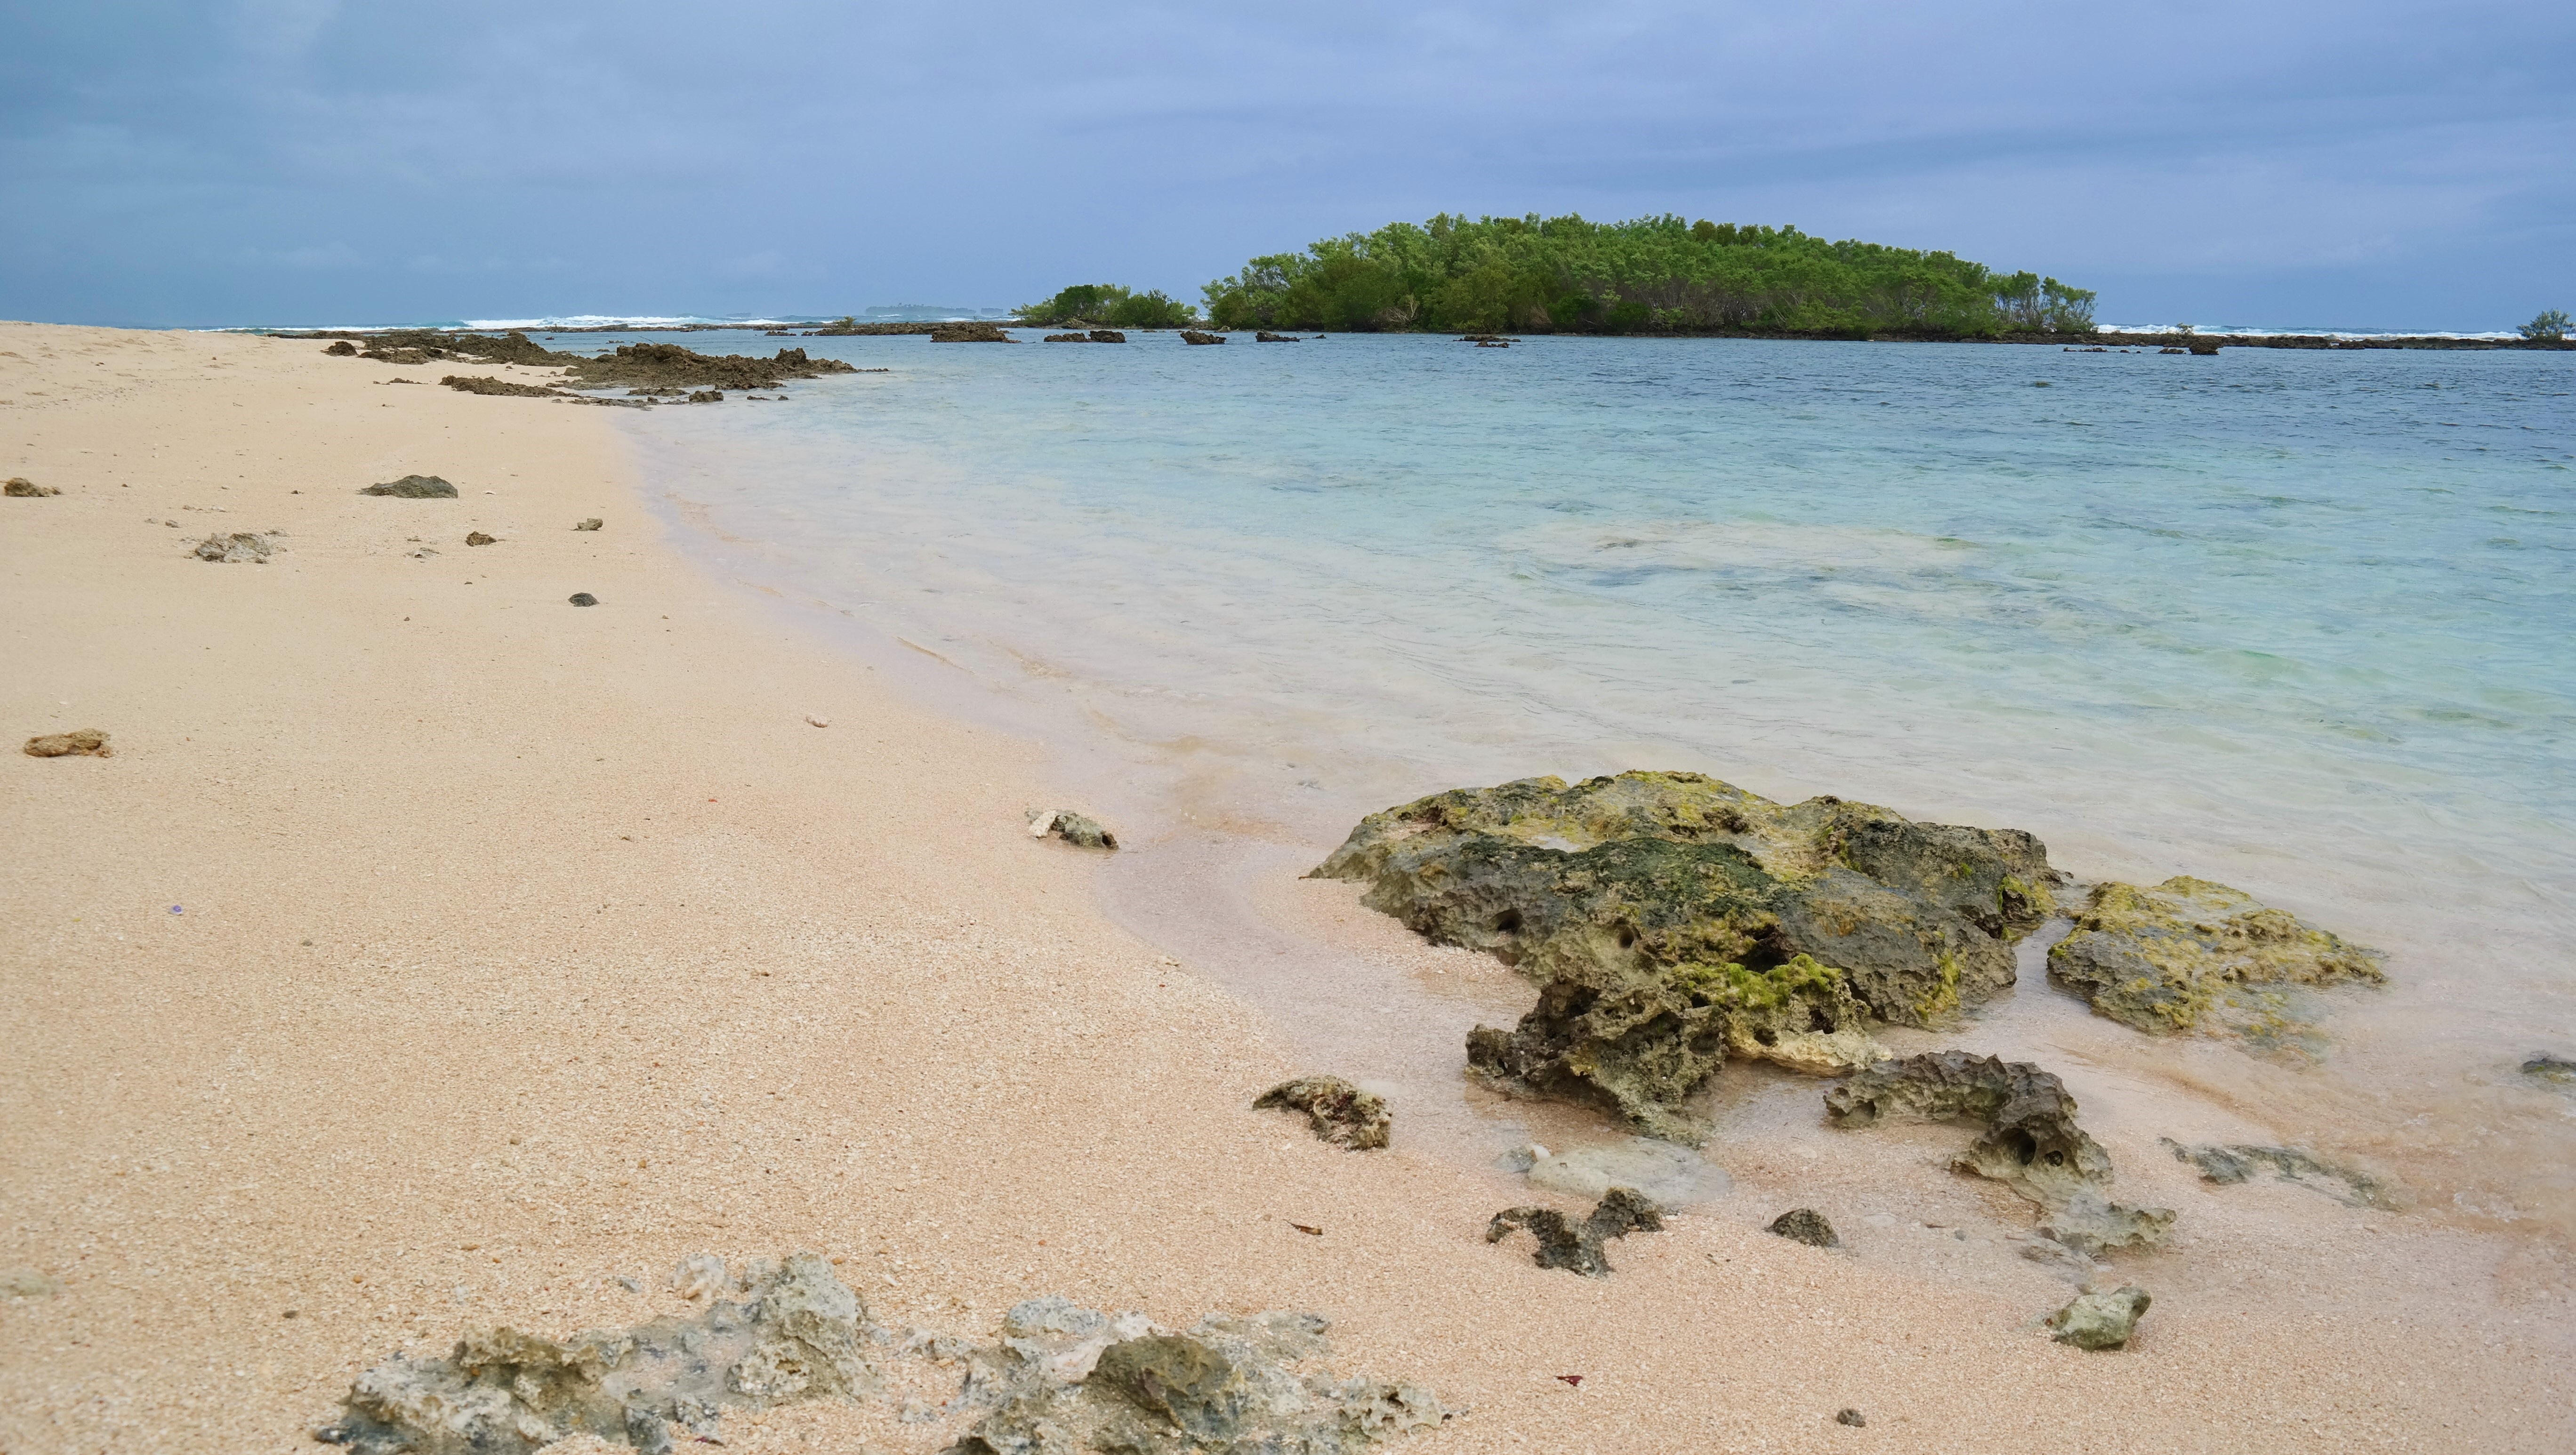
beach, sea, coast, sand, ocean, shore, cove, lagoon, bay, island, material, body of water, habitat, tropics, cape, landform, natural environment, geographical feature